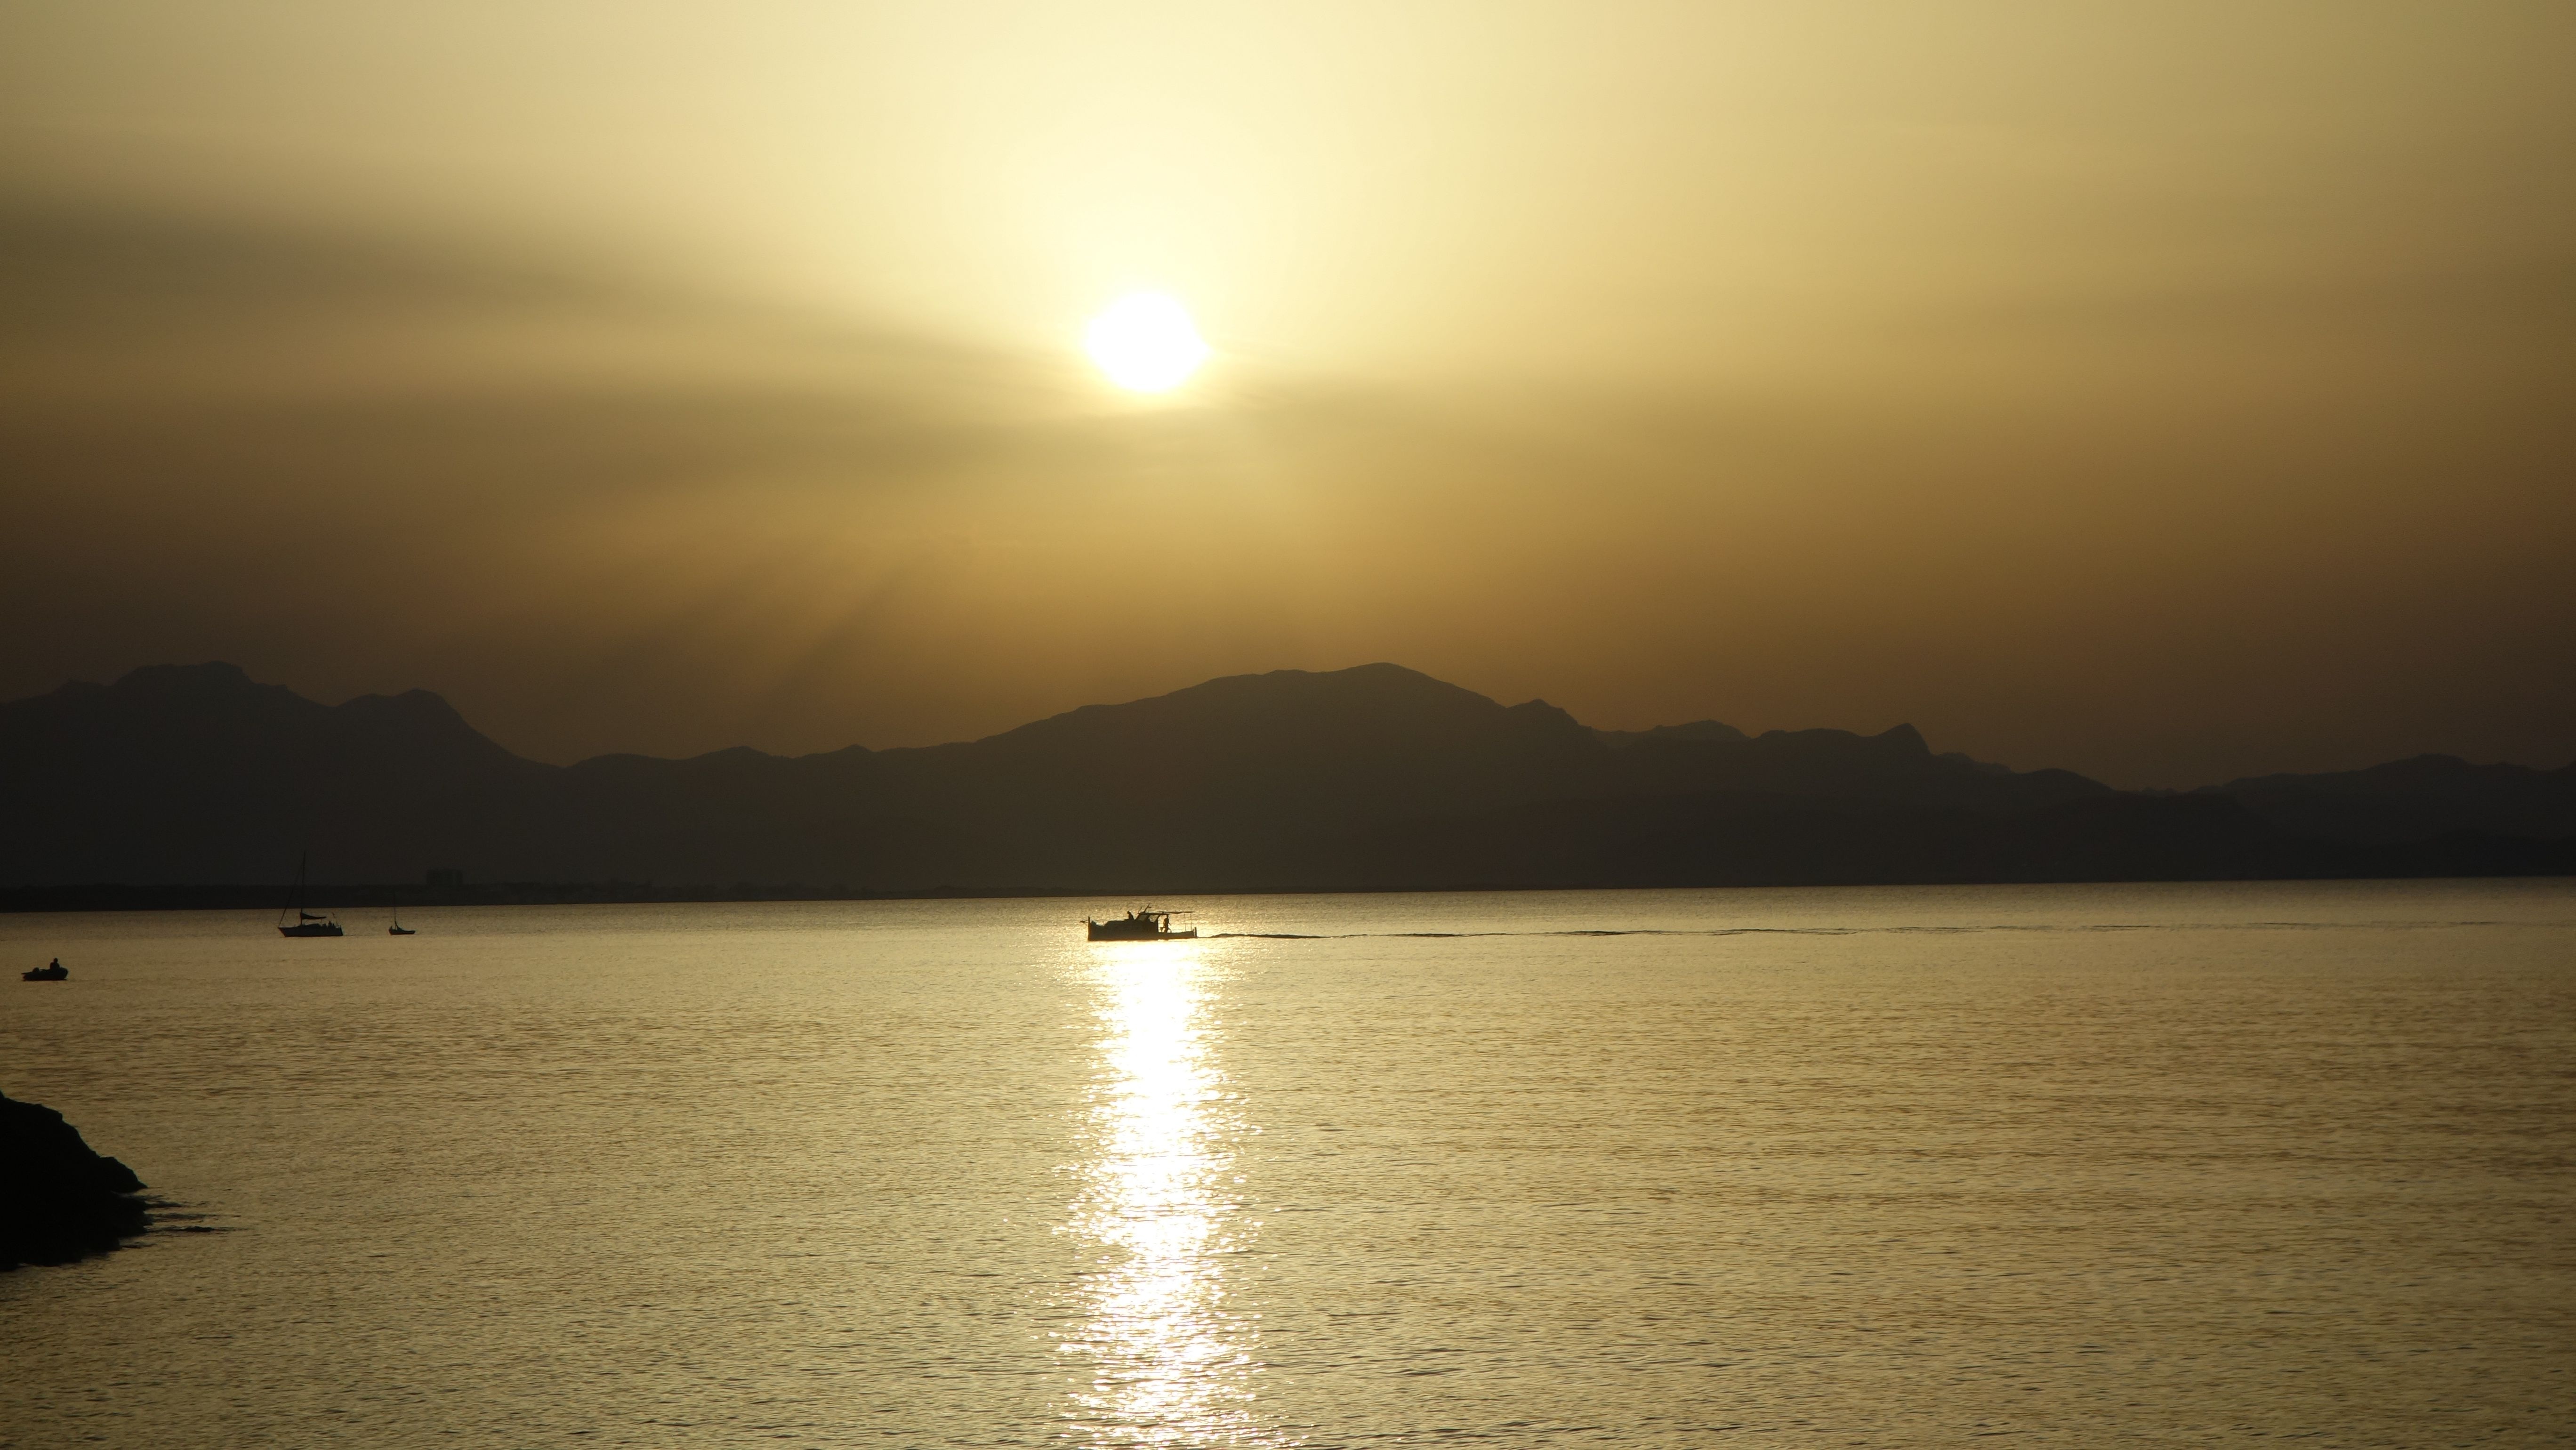
sea, coast, ocean, horizon, cloud, sun, sunrise, sunset, sunlight, morning, lake, dawn, dusk, evening, reflection, calm, bay, body of water, mallorca, serenity, loch, afterglow, atmospheric phenomenon